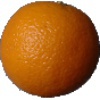
Label: Orange 1